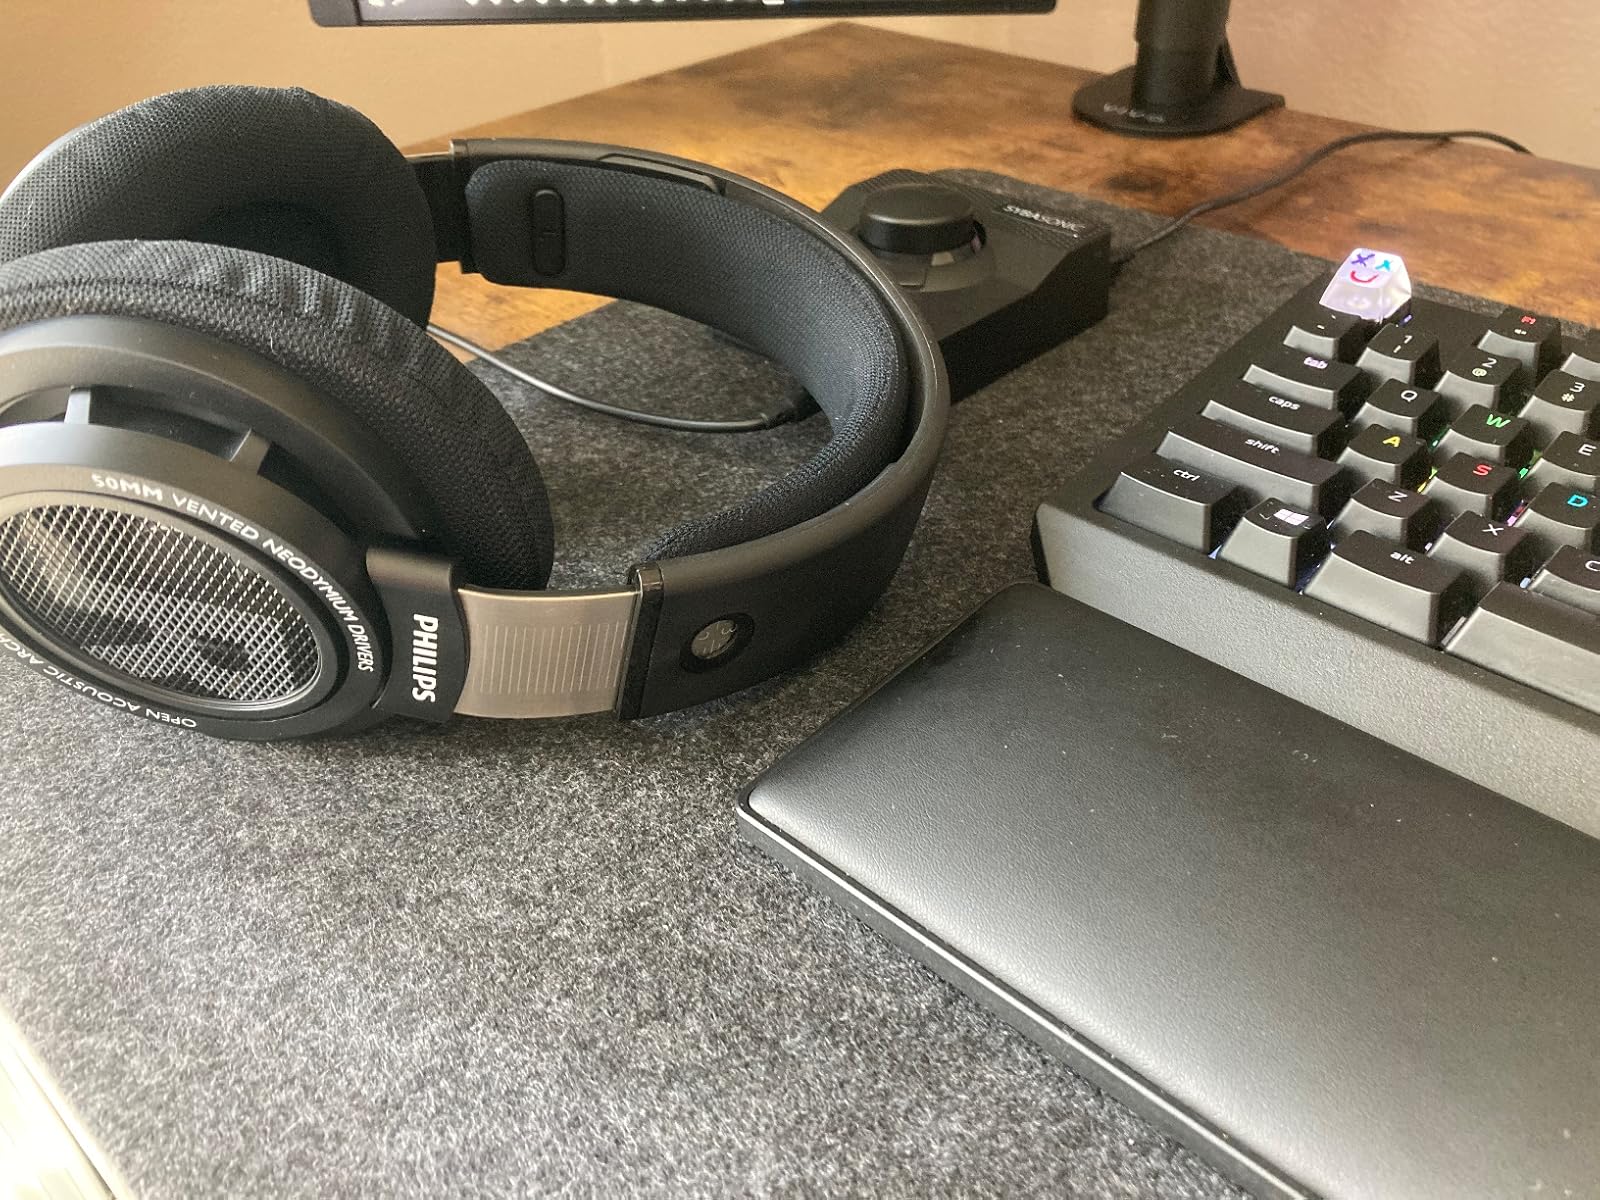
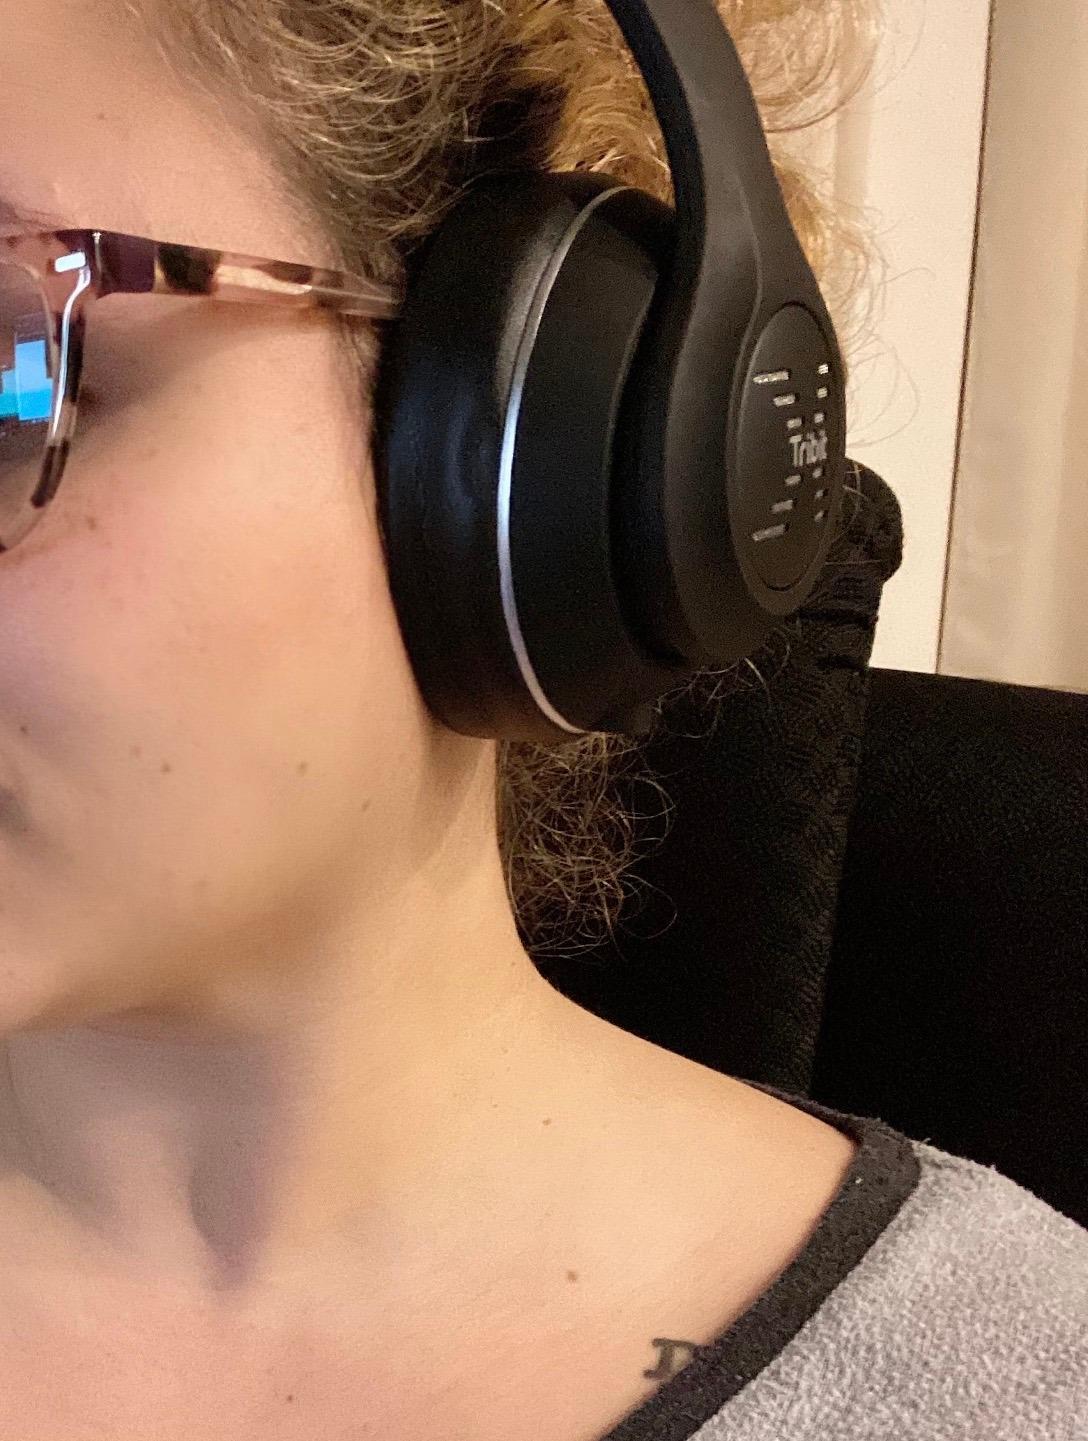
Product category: headphones
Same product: no